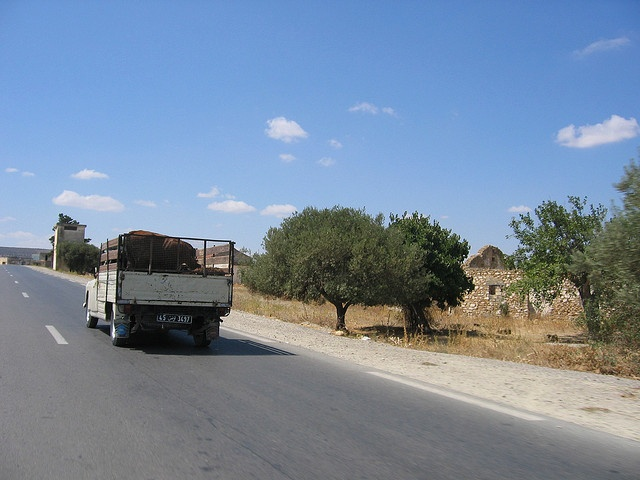
Pickup truck carrying a large animal on a desert road.
An open road with a single pick up truck driving down the road
A work truck with a load in the bed travels down an empty road
a truck with a cow in the back drives down a street
A truck carrying livestock drives down a road.